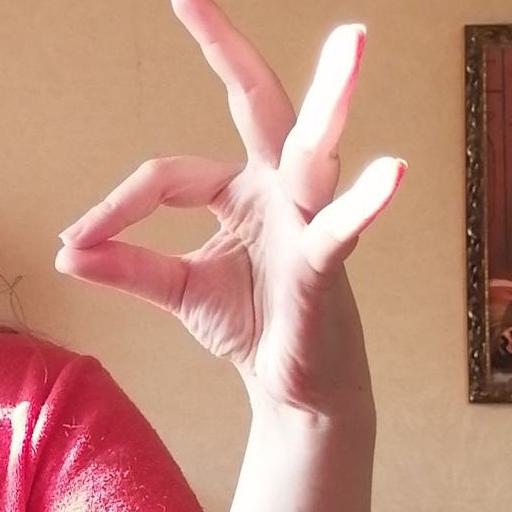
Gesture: ok